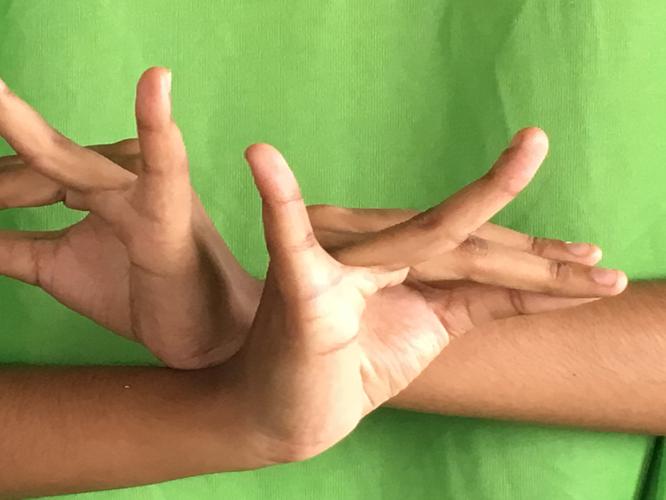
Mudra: Katakavardhana
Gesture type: double_hand